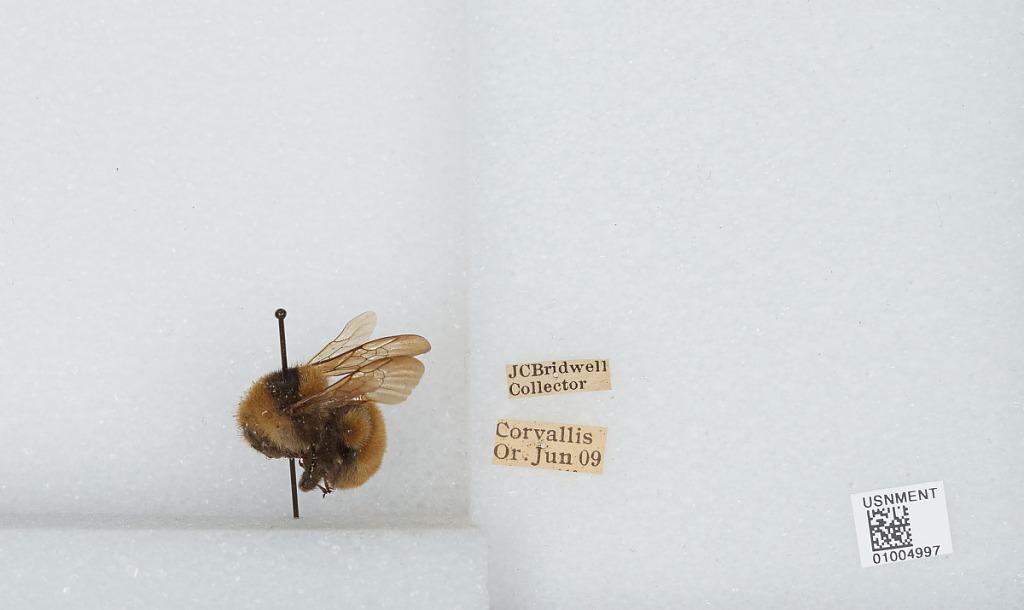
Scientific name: Bombus (Subterraneobombus) appositus Cresson
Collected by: J. Bridwell
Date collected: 1909-6-1
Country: United States
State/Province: Oregon
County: Benton
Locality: Corvallis
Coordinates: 44.5667, -123.283